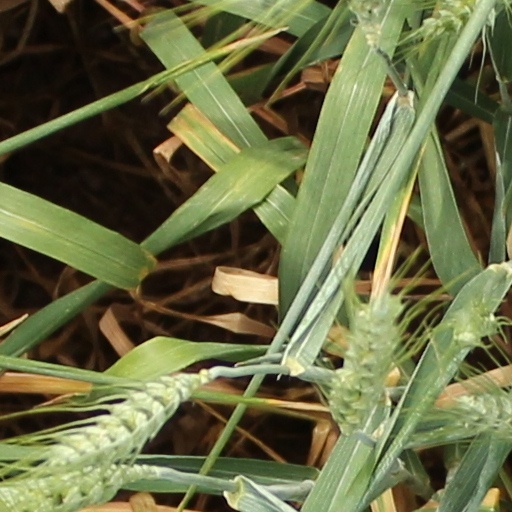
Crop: wheat